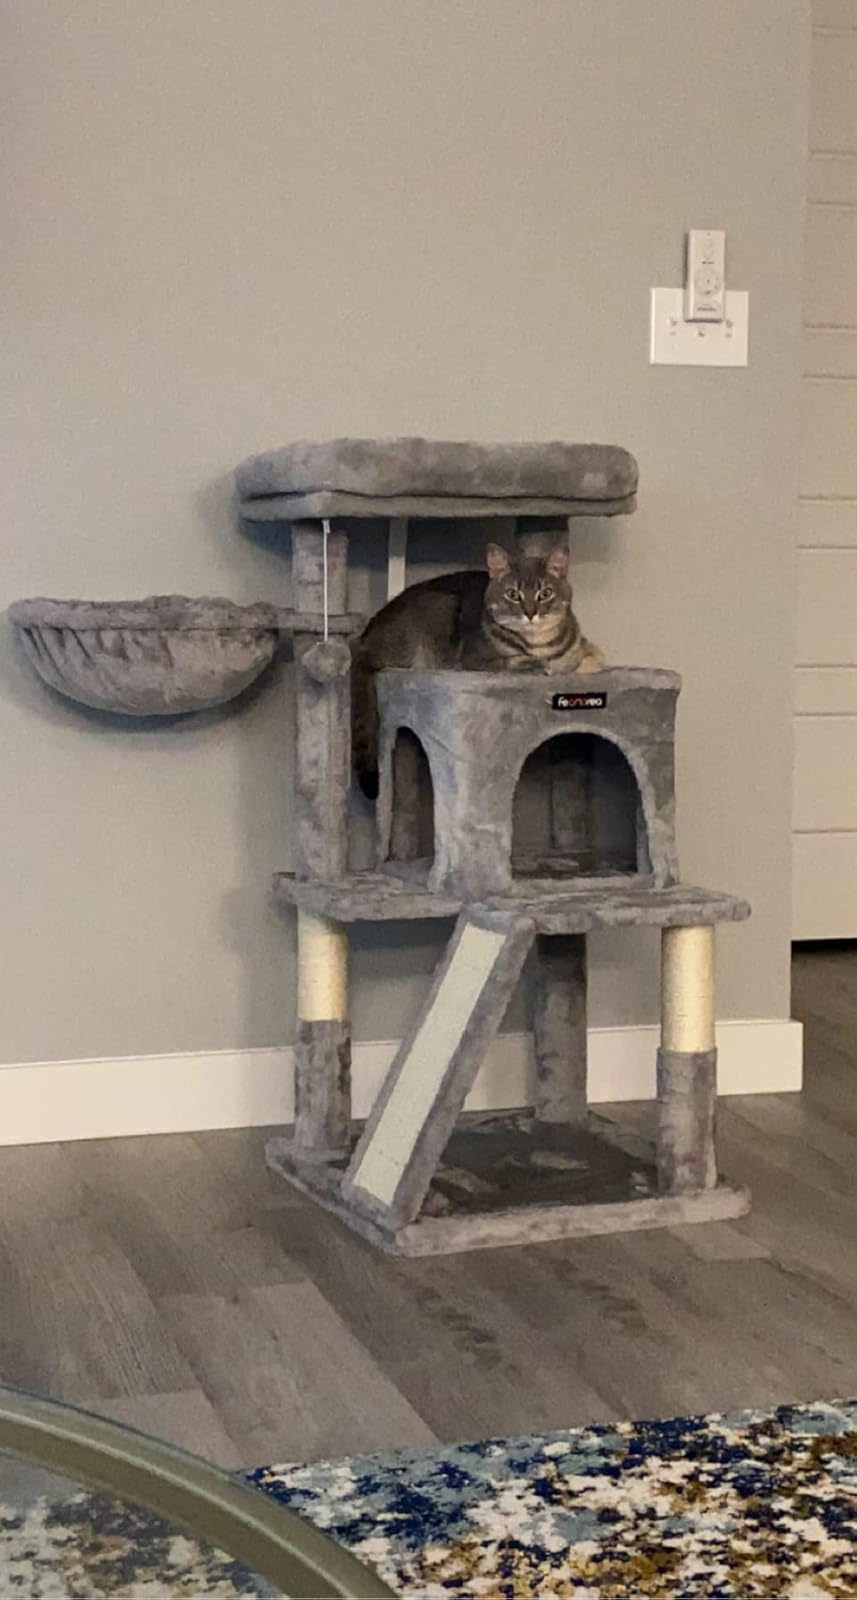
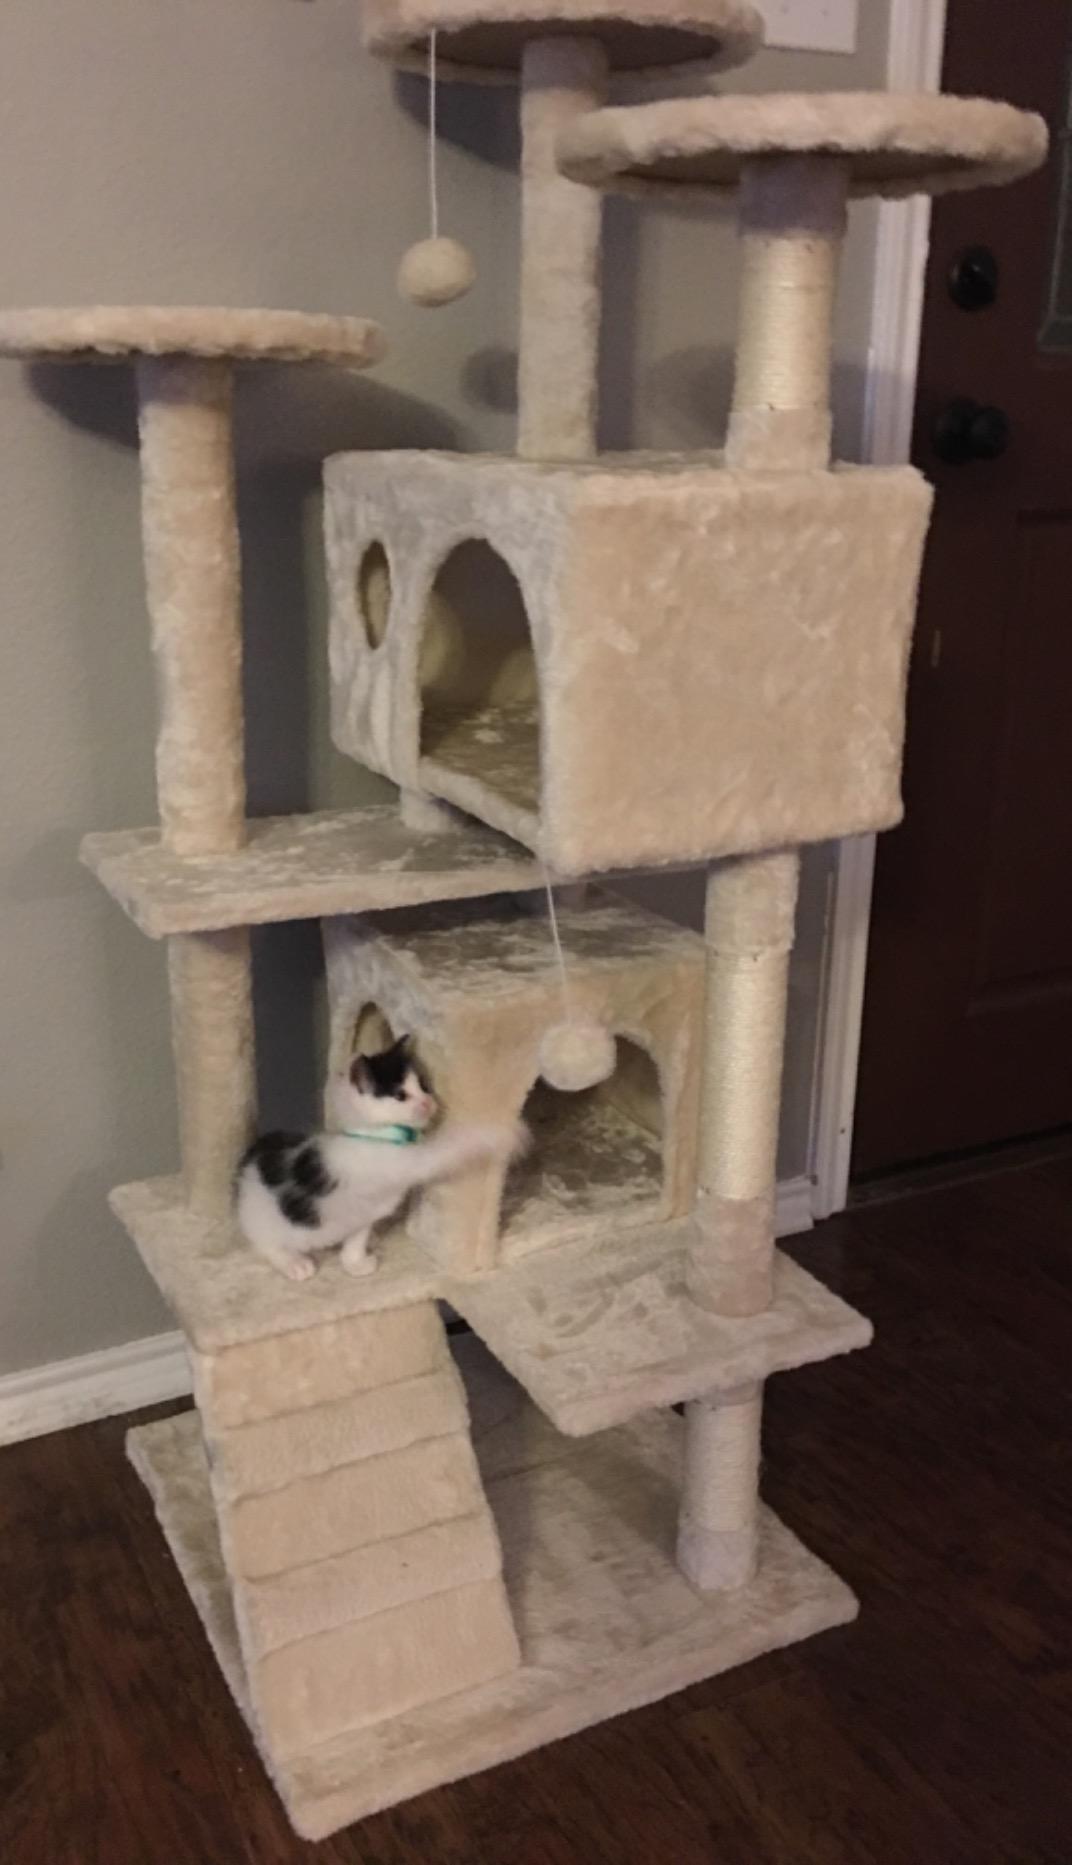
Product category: items_cat tree
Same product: no